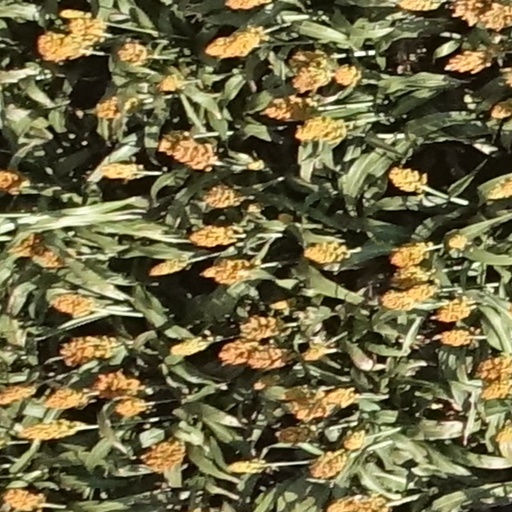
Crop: sorghum